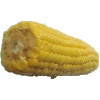
Label: corn